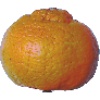
Label: Mandarine 1